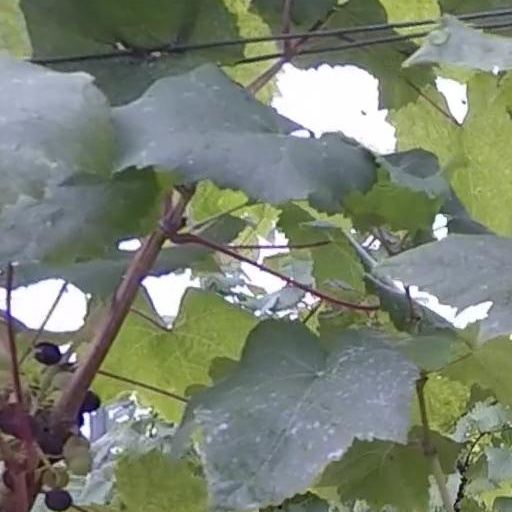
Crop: grape